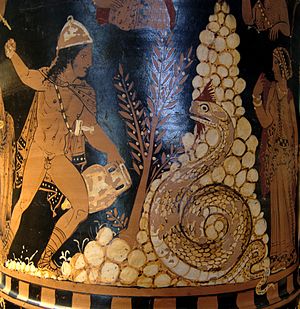
Kadmos
Kadmos kæmper mod dragen
Kadmos var den mytiske grundlægger af oldtidsbyen Theben i Grækenland og stamfader til det kongedynasti, der beskrives i den Thebanske sagnkreds